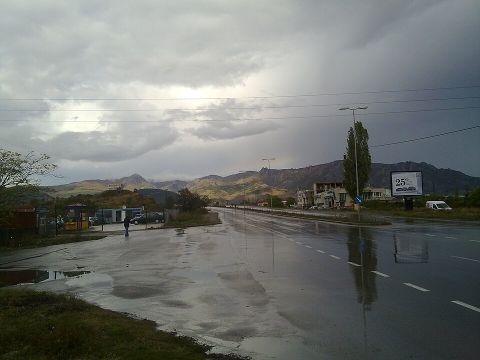
Road surface condition: wet